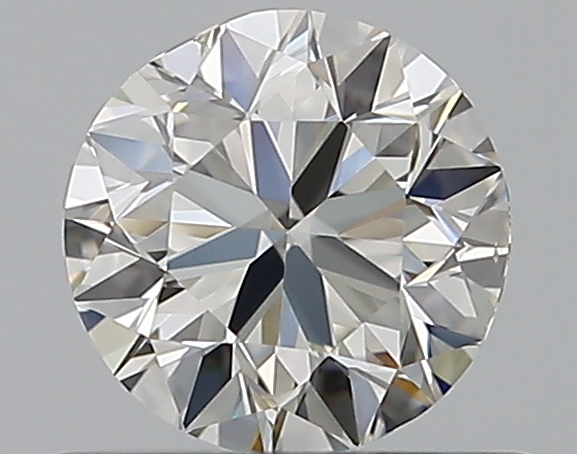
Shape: round
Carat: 0.5
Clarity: VS2
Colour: J
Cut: VG
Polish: VG
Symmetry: GD
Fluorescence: N
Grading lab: GIA
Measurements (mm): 4.91 x 4.98 x 3.17